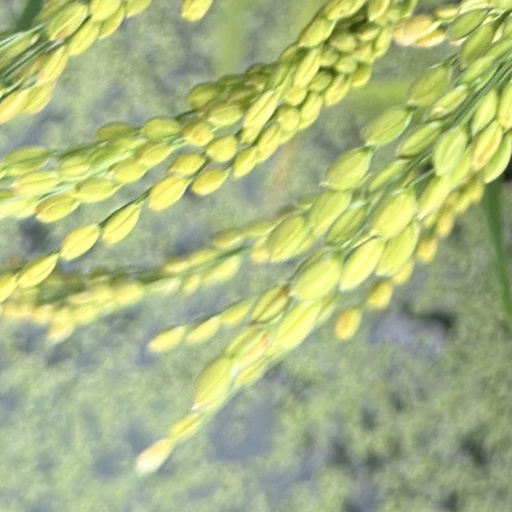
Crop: rice